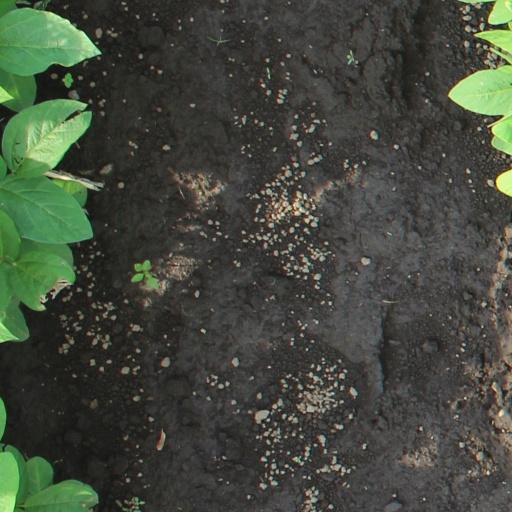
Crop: soybean